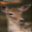
Label: deer